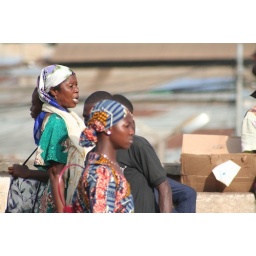
Woman in the street market in Kumasi